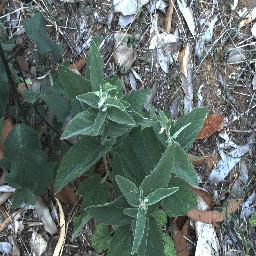
Label: negative